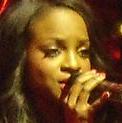
Age: 25